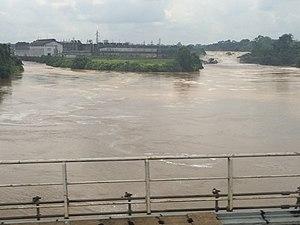
Le barrage hydroélectrique d'Édéa est la plus vieille centrale hydroélectrique du Cameroun. Implantée sur la Sanaga dans la ville d'Édéa, la centrale hydroélectrique d'Édéa a une capacité de 276,4 MW. Elle alimente le réseau interconnecté Sud.